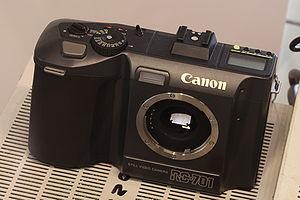
Un appareil photographique reflex numérique est un appareil photographique numérique de type reflex mono-objectif utilisant un capteur numérique de grande taille, ayant une visée reflex et permettant de changer d'objectif.
Un appareil photographique numérique est un appareil photographique qui recueille la lumière sur un capteur photographique électronique, plutôt que sur une pellicule photographique, et qui convertit l'information reçue par ce support pour la coder numériquement.